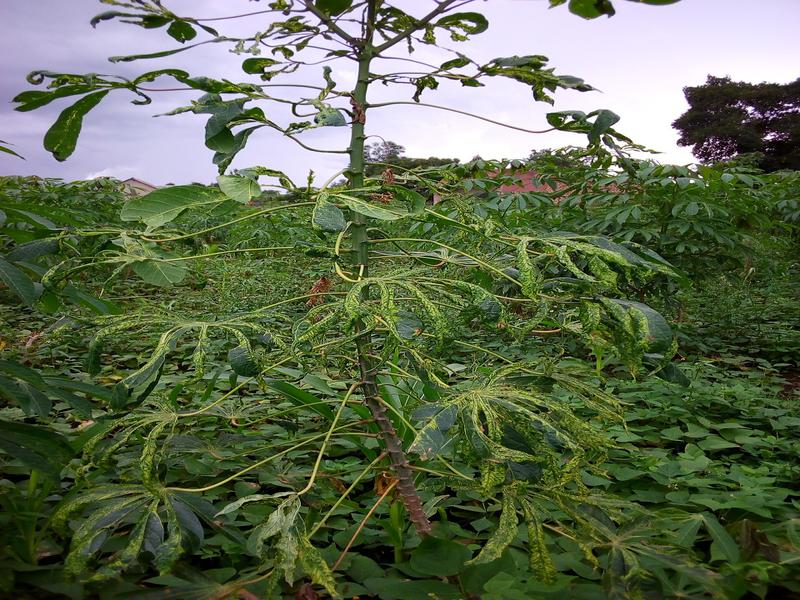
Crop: cassava
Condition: mosaic_disease